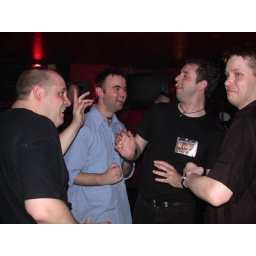
Once the bands had finished, the floor was clear for the ubiquitous drunken dancing to get under way. And go on...